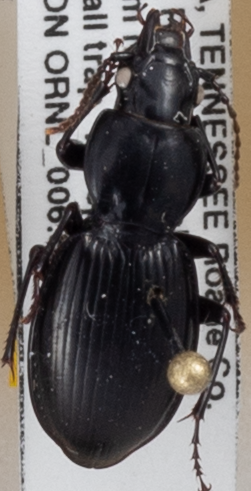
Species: Cyclotrachelus fucatus
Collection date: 2018-08-30
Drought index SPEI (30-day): -0.482
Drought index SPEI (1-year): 0.072
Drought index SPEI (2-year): -0.1